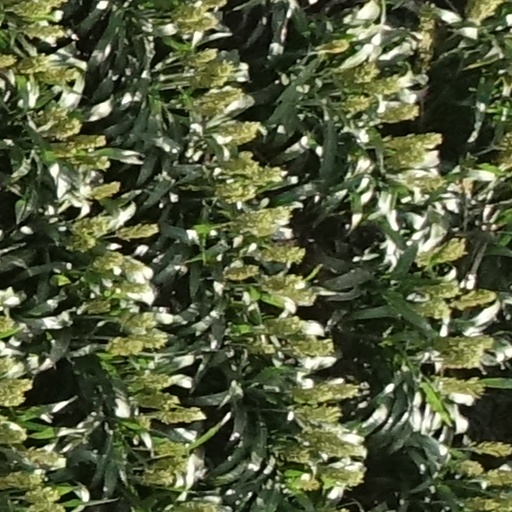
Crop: sorghum